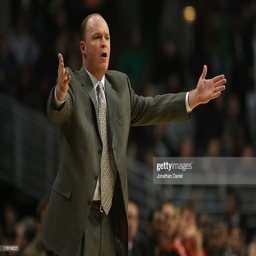
basketball point guard reacts as he coaches against sports team .